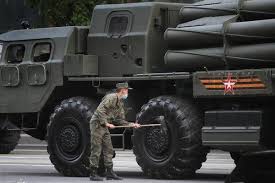
Label: Self Propelled Artillery